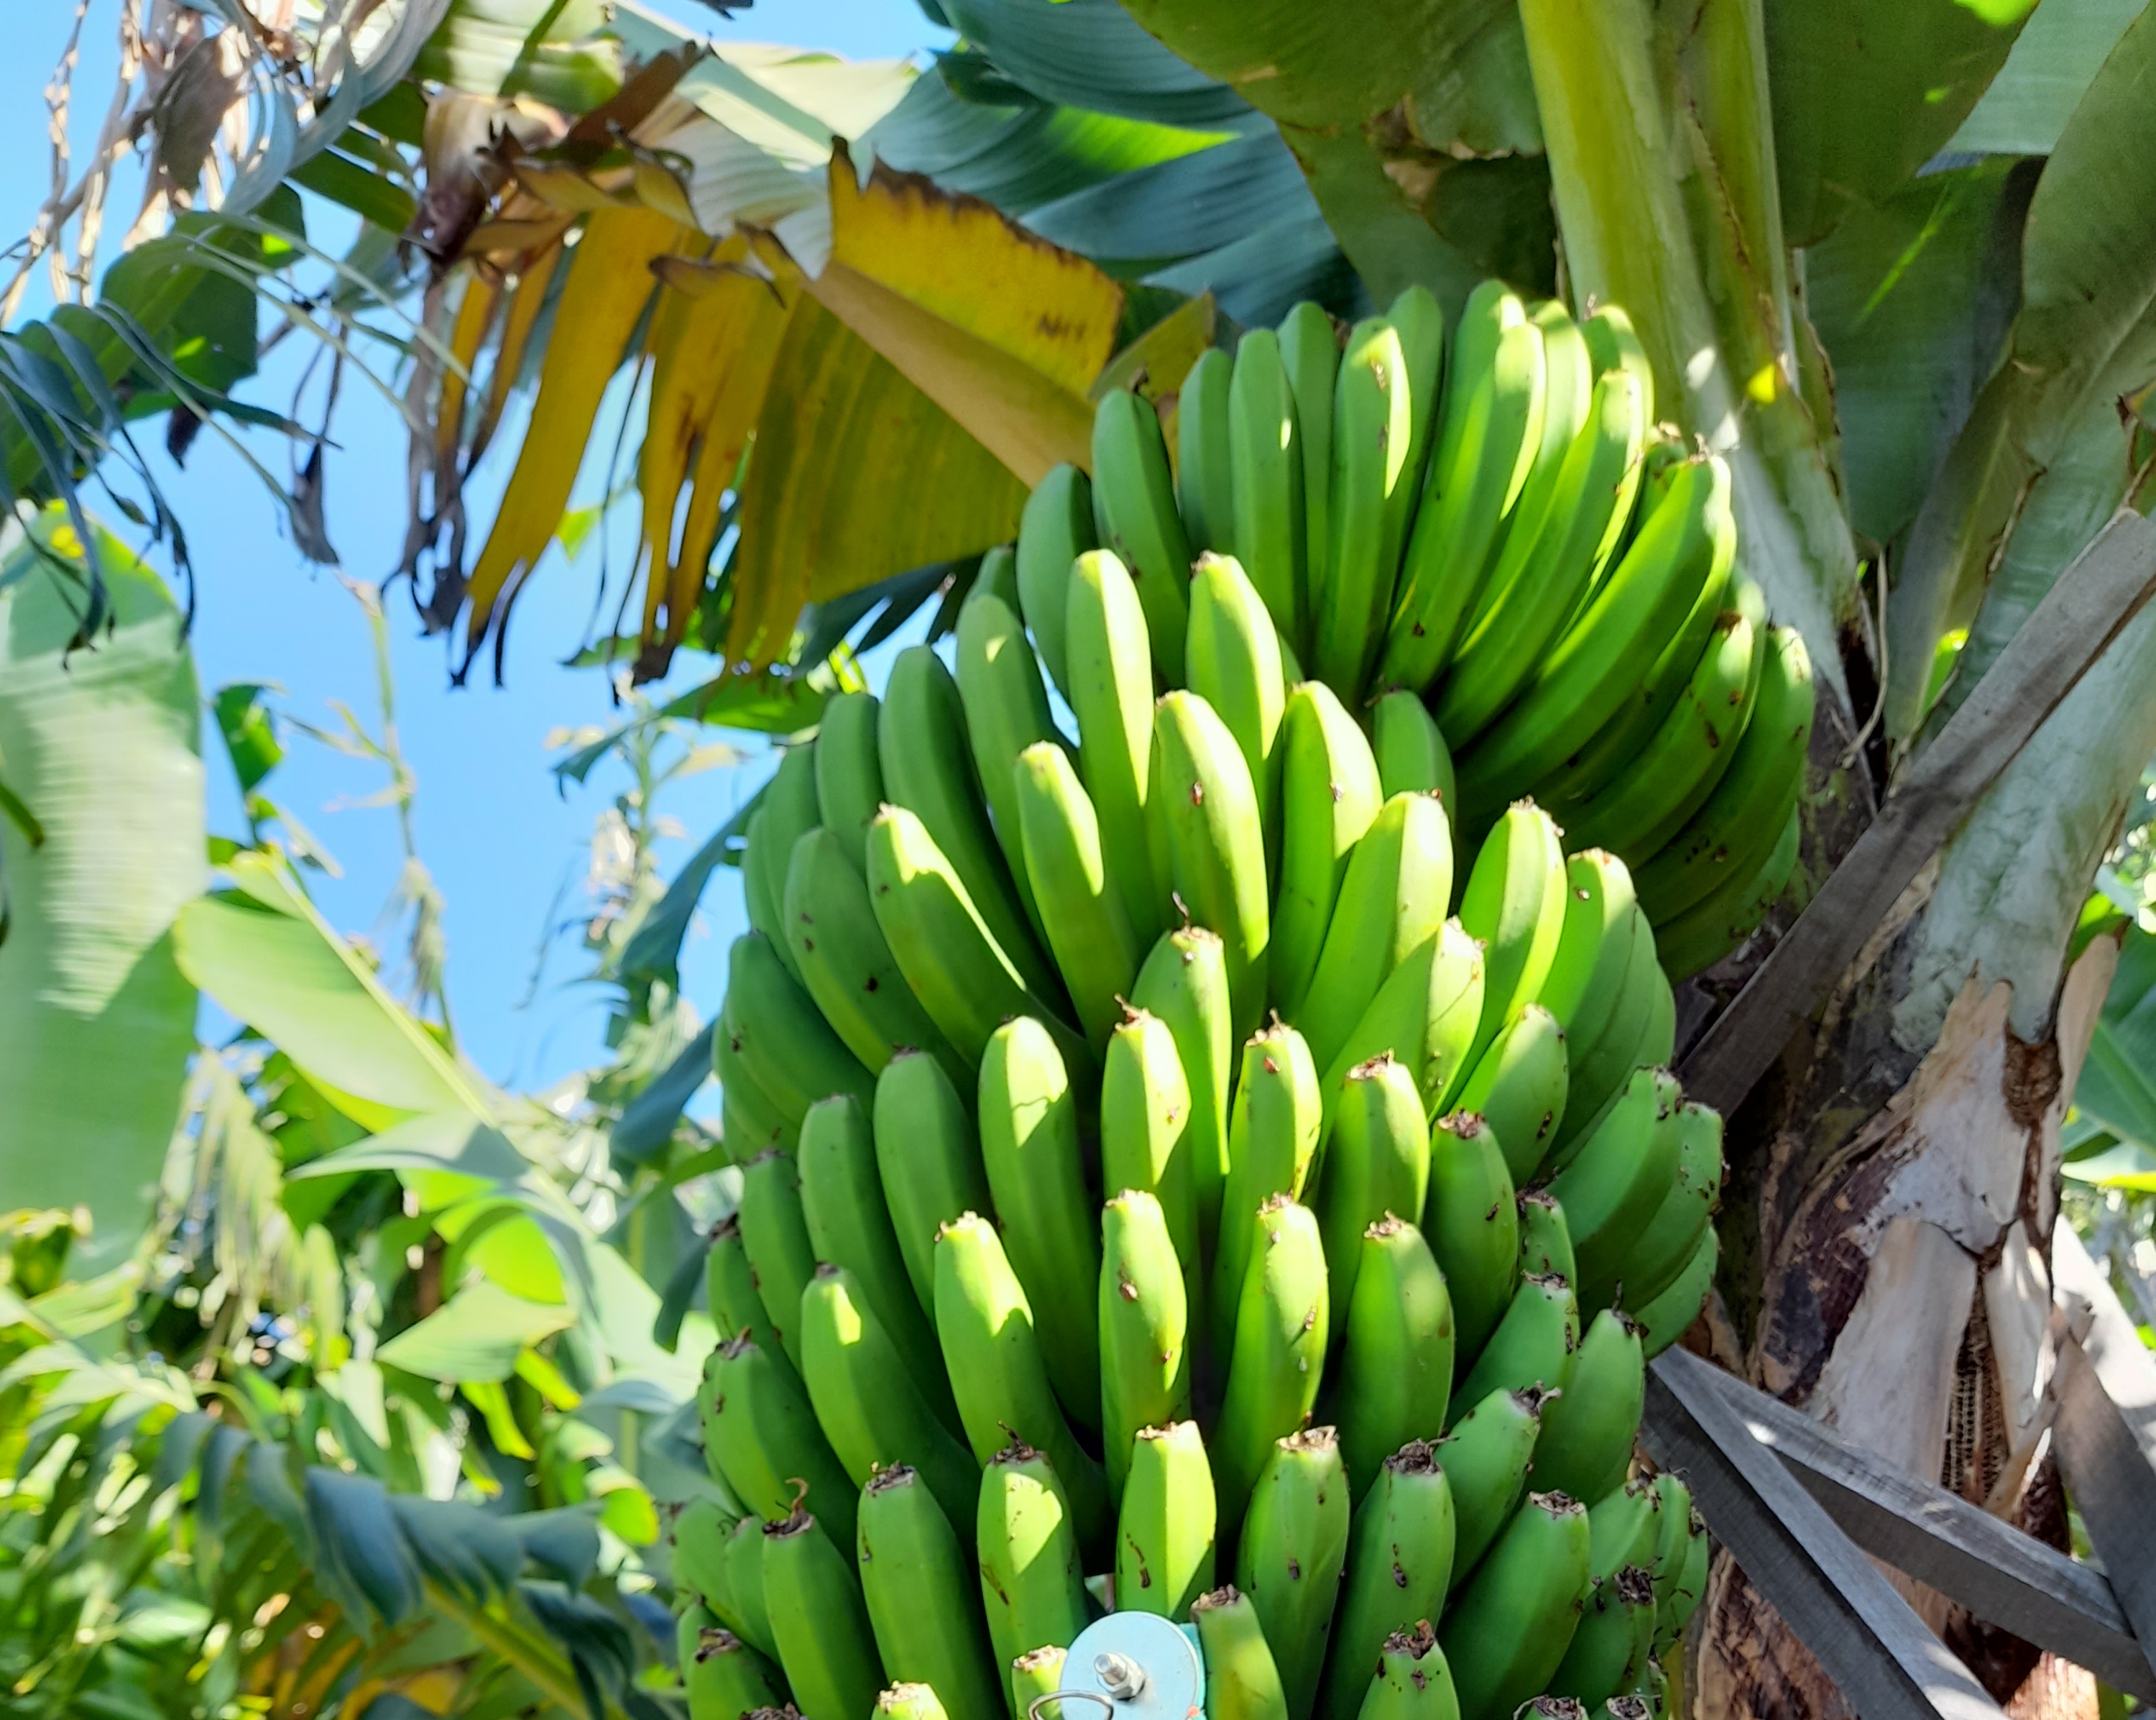
Label: Keep